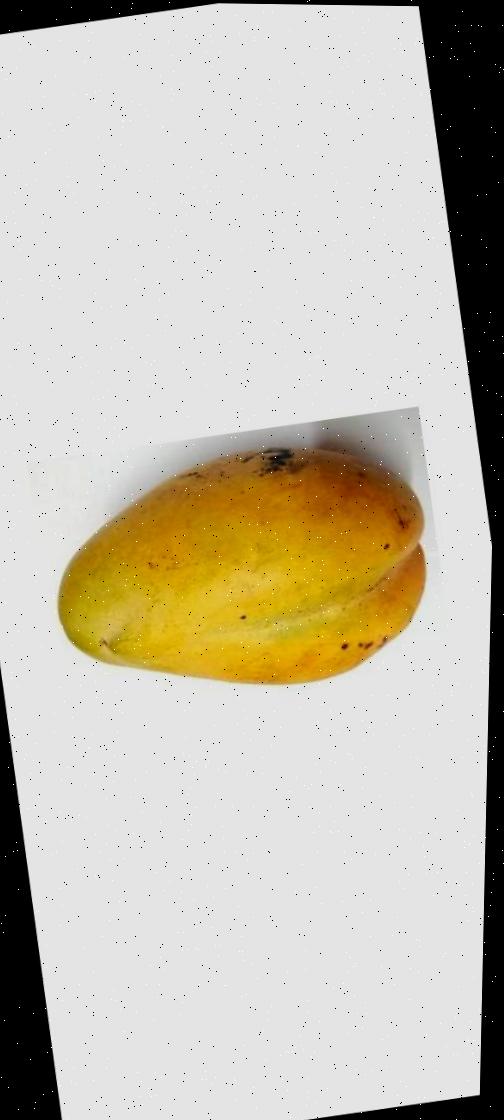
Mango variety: Bari-11